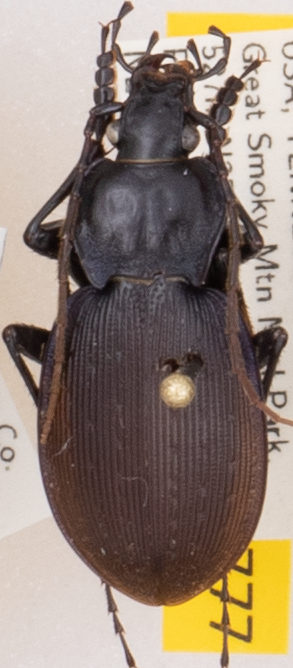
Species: Carabus goryi
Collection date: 2019-06-25
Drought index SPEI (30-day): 0.13
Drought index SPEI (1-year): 2.09
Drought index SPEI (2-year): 2.09